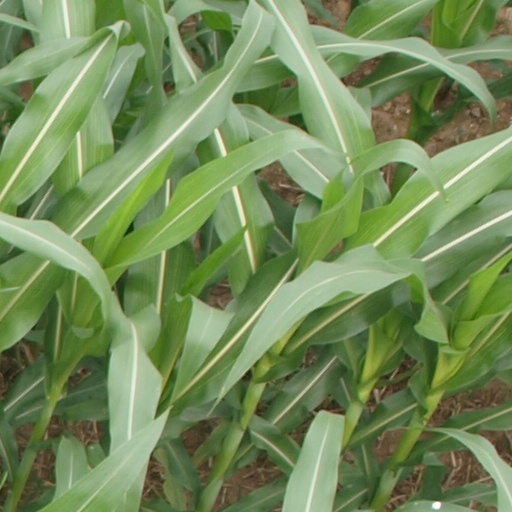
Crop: maize; corn